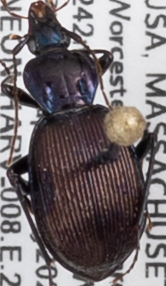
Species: Sphaeroderus canadensis canadensis
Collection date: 2021-05-26
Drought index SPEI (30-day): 0.07
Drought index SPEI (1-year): -1.962
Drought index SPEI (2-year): -1.362